Mamady Sidibé

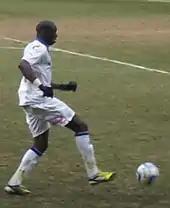
Sidibé playing on loan for Tranmere Rovers.

Sidibé snapped his achilles tendon against Tottenham Hotspur which ruled him out the rest of 2010. He returned to first team training in January 2011. He marked his return to the side by scoring in a reserve game against Burton Albion on 8 February. However two days later in a training session Sidibé again snapped his Achilles tendon ending his season. Sidibé admitted he broke down in tears when he snapped his right Achilles tendon for a second time in six months.